Dehumidifier

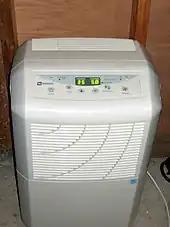
A typical "portable" dehumidifier can be moved about on built-in casters.

A dehumidifier is an air conditioning device which reduces and maintains the level of humidity in the air. This is done usually for health or thermal comfort reasons or to eliminate musty odor and to prevent the growth of mildew by extracting water from the air. It can be used for household, commercial, or industrial applications. Large dehumidifiers are used in commercial buildings such as indoor ice rinks and swimming pools, as well as manufacturing plants or storage warehouses. Typical air conditioning systems combine dehumidification with cooling, by operating cooling coils below the dewpoint and draining away the water that condenses.